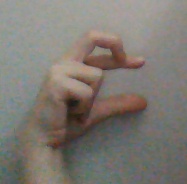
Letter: thal